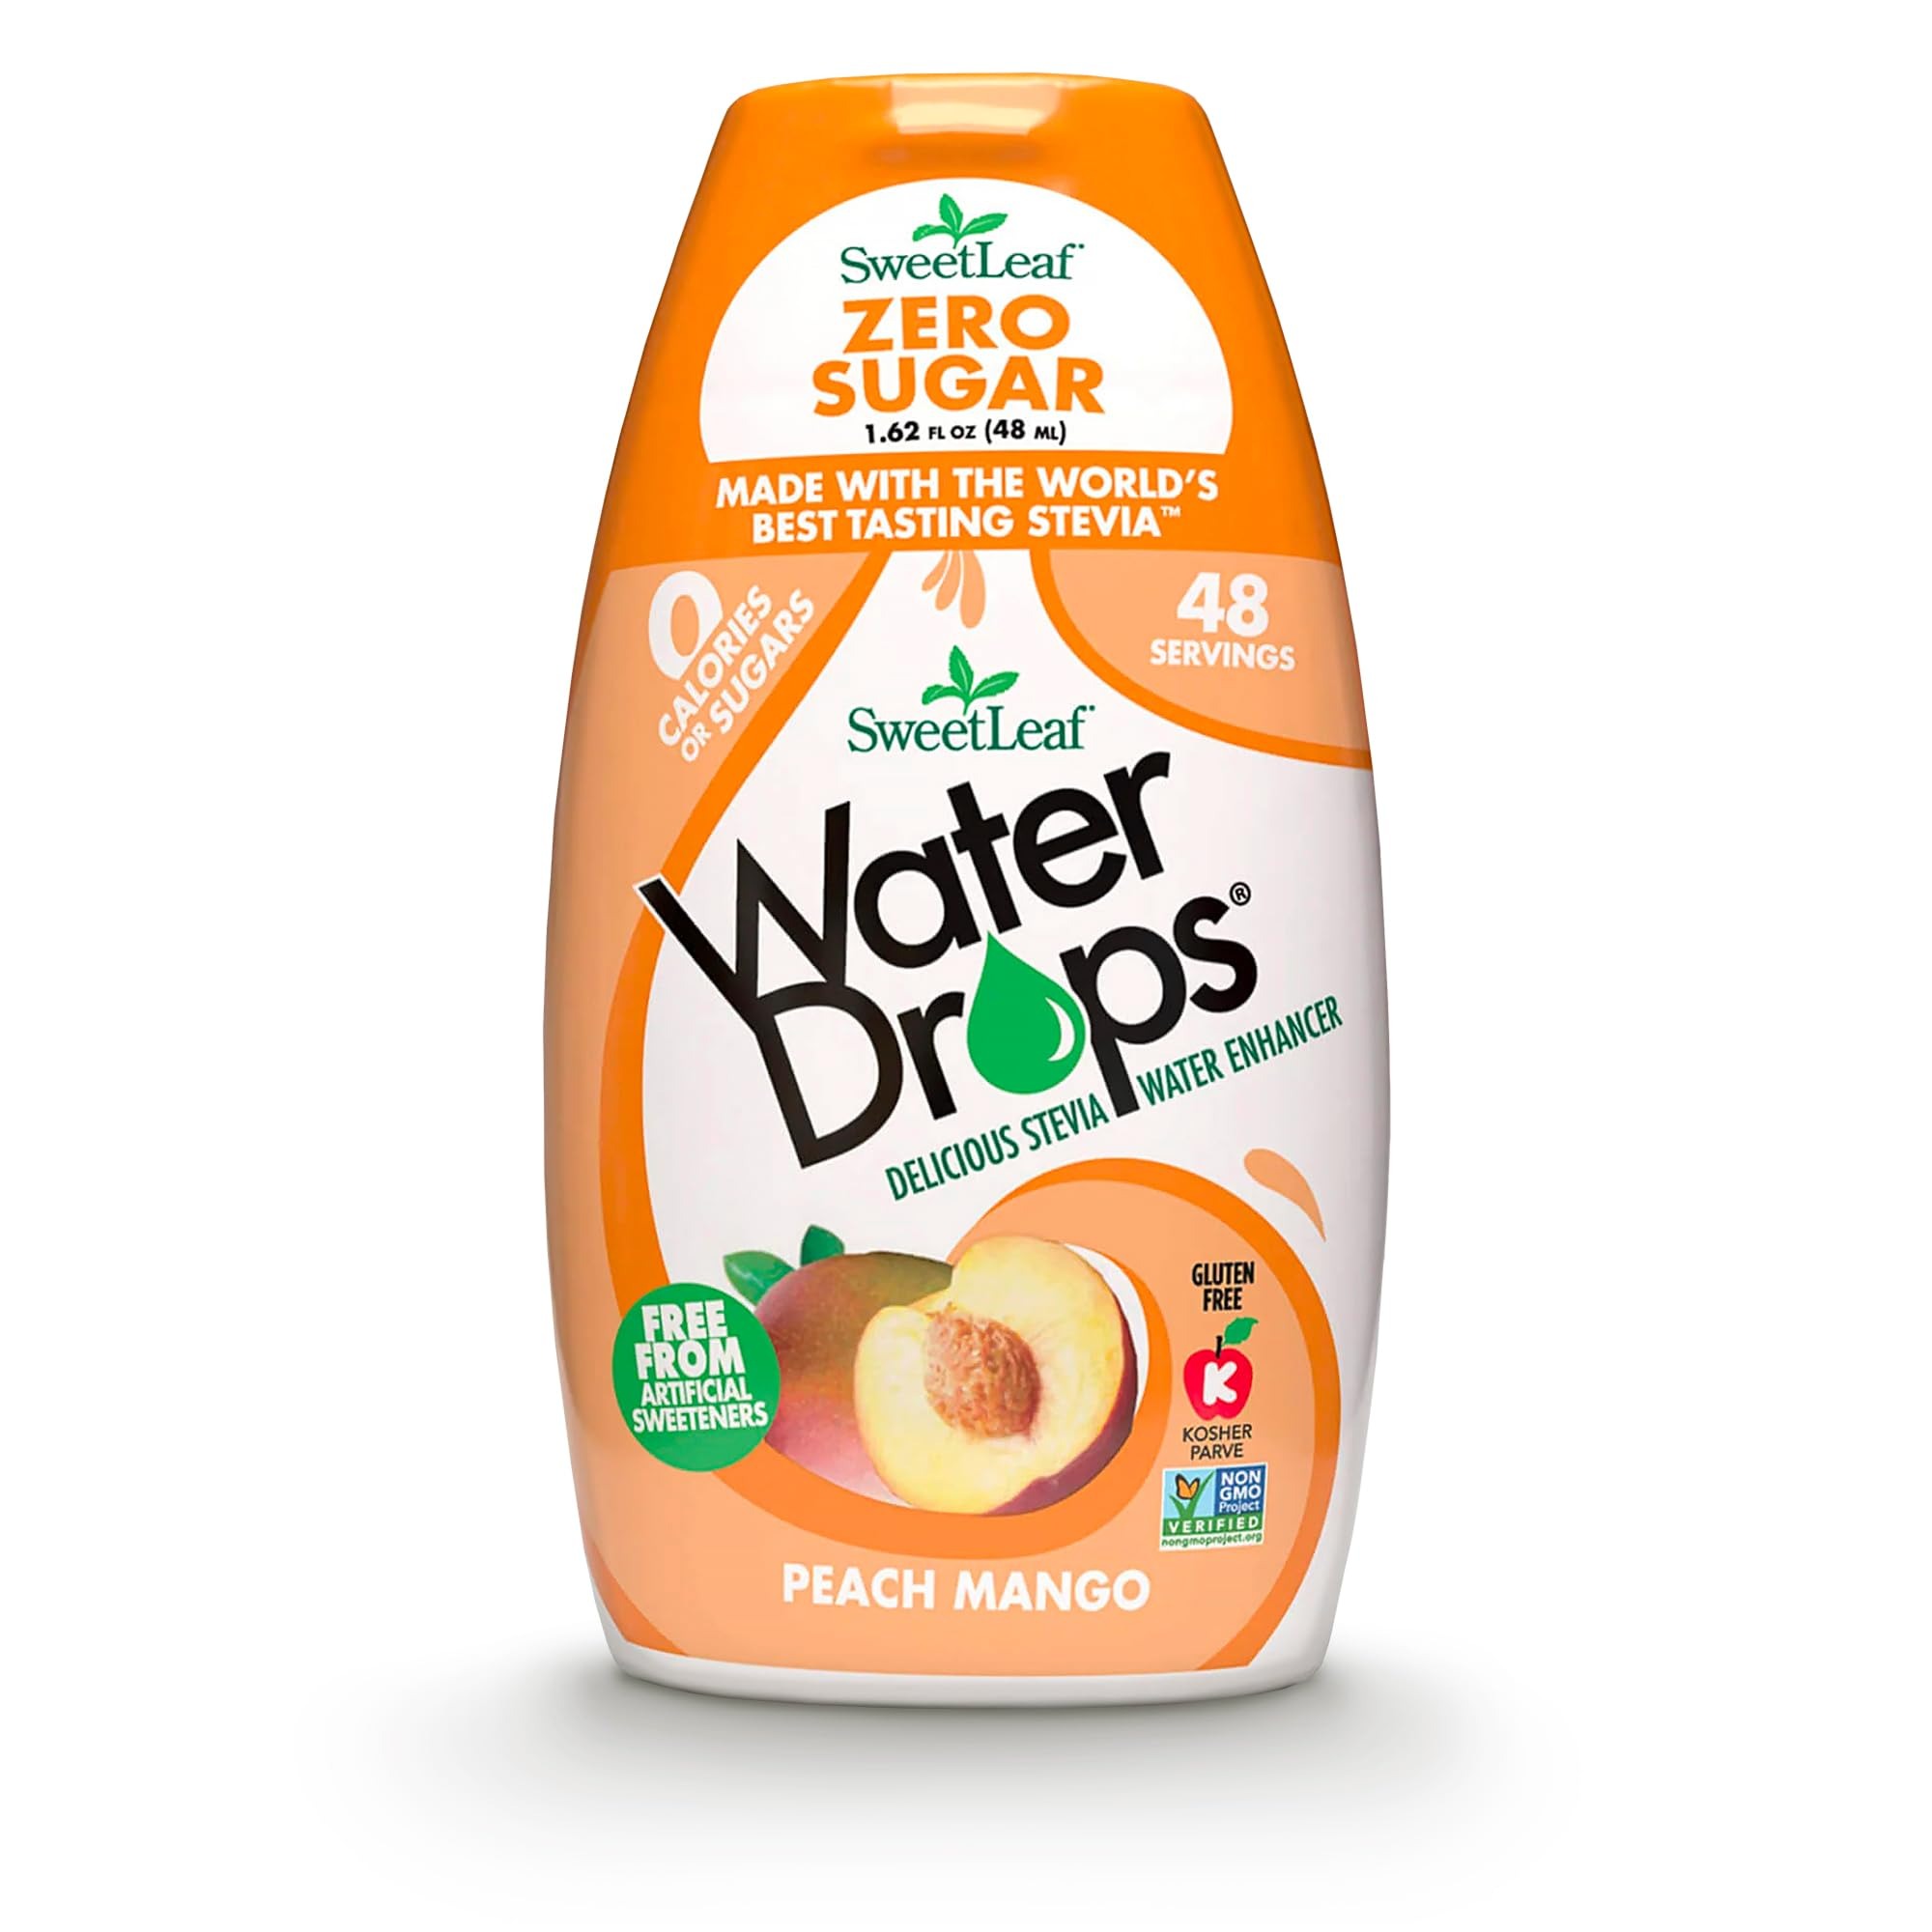
Item Name: SweetLeaf Water Flavoring Drops- Stevia Water Enhancer, Sugar Free, Zero Calorie Water Additive for Flavor, Contains Monk Fruit Extract, Gluten Free, Keto Friendly- Peach Mango, 1.62 Fl Oz (Pack of 1)
Bullet Point 1: Our best formula yet
Bullet Point 2: Made with your desires in mind
Bullet Point 3: The finest products for the finest results
Bullet Point 4: Country of Origin: United States
Value: 1.62
Unit: Fl Oz

Price: 5.49